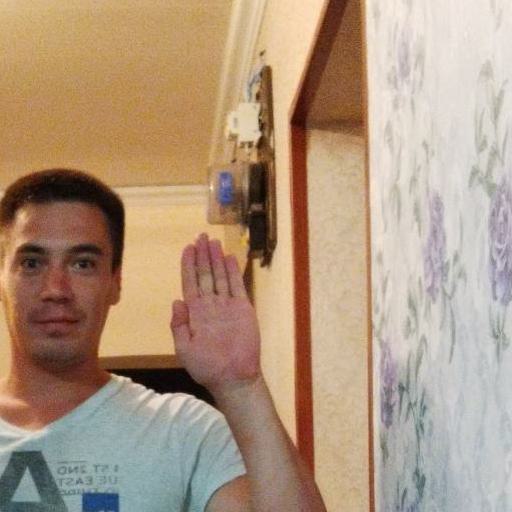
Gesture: stop